Gustavo Kuerten

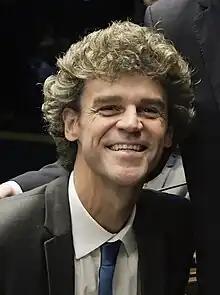
Kuerten in 2019

Gustavo "Guga" Kuerten (born 10 September 1976) is a Brazilian former professional tennis player. He was ranked as the world No. 1 in men's singles by the Association of Tennis Professionals for 43 weeks, including as the year-end No. 1 in 2000. Kuerten won 20 ATP Tour-level singles titles, including three majors at the French Open in 1997, 2000, and 2001, as well as the 2000 Tennis Masters Cup. He also won eight doubles titles. Kuerten is regarded, alongside Maria Bueno, as one of the best Brazilian tennis players of all time. He was inducted into the International Tennis Hall of Fame in 2012. In 2016, Kuerten was a torch bearer for the Rio Olympics.